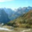
Label: mountain